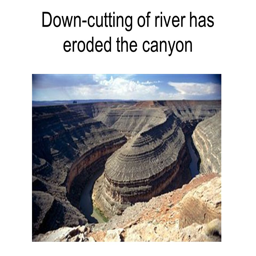
down - cutting of river has eroded the canyon